Opoutere

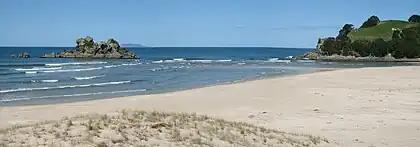
Southern end of Opoutere Beach

Opoutere School is a coeducational full primary school (years 1–8), with a decile rating of 4 and a roll of 103. A native school was first built in 1908, but the original school building later became a youth hostel.